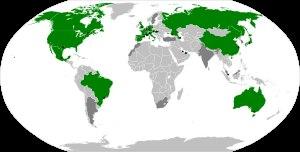
Le championnat du monde de Formule 1 2018 est la 69ᵉ édition du championnat du monde de Formule 1. Il comporte vingt-et-une courses, avec les retours au calendrier des Grands Prix de France et d'Allemagne et démarre le 25 mars en Australie, pour s'achever le 25 novembre à Abou Dabi. Il marque une évolution inédite pour l'esthétique des Formule 1 et pour la sécurité des pilotes : la présence du Halo, une structure de protection frontale du cockpit des monoplaces conçue pour protéger la tête des pilotes d'un choc avec un objet en mouvement. Le championnat des pilotes est remporté par Lewis Hamilton le 28 octobre à l'arrivée du Grand Prix du Mexique, dix-neuvième des vingt-et-une manches du championnat et celui des constructeurs par Mercedes Grand Prix pour la cinquième fois consécutive à l'arrivée de la course suivante au Brésil le 11 novembre.